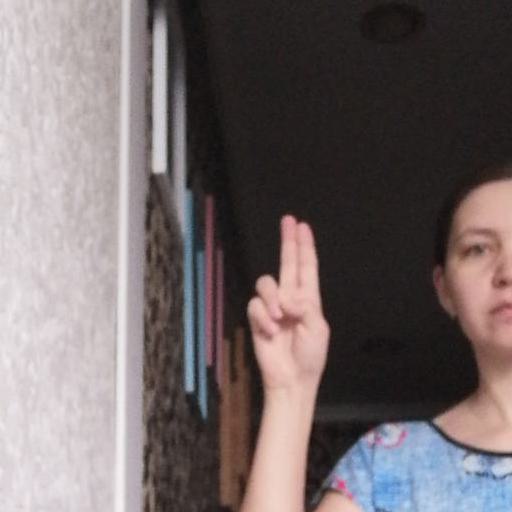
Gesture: two_up